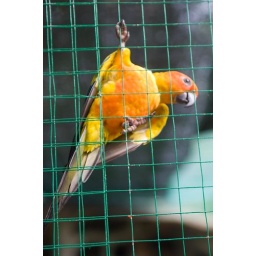
bird and butterflies in Kuala Lumpur